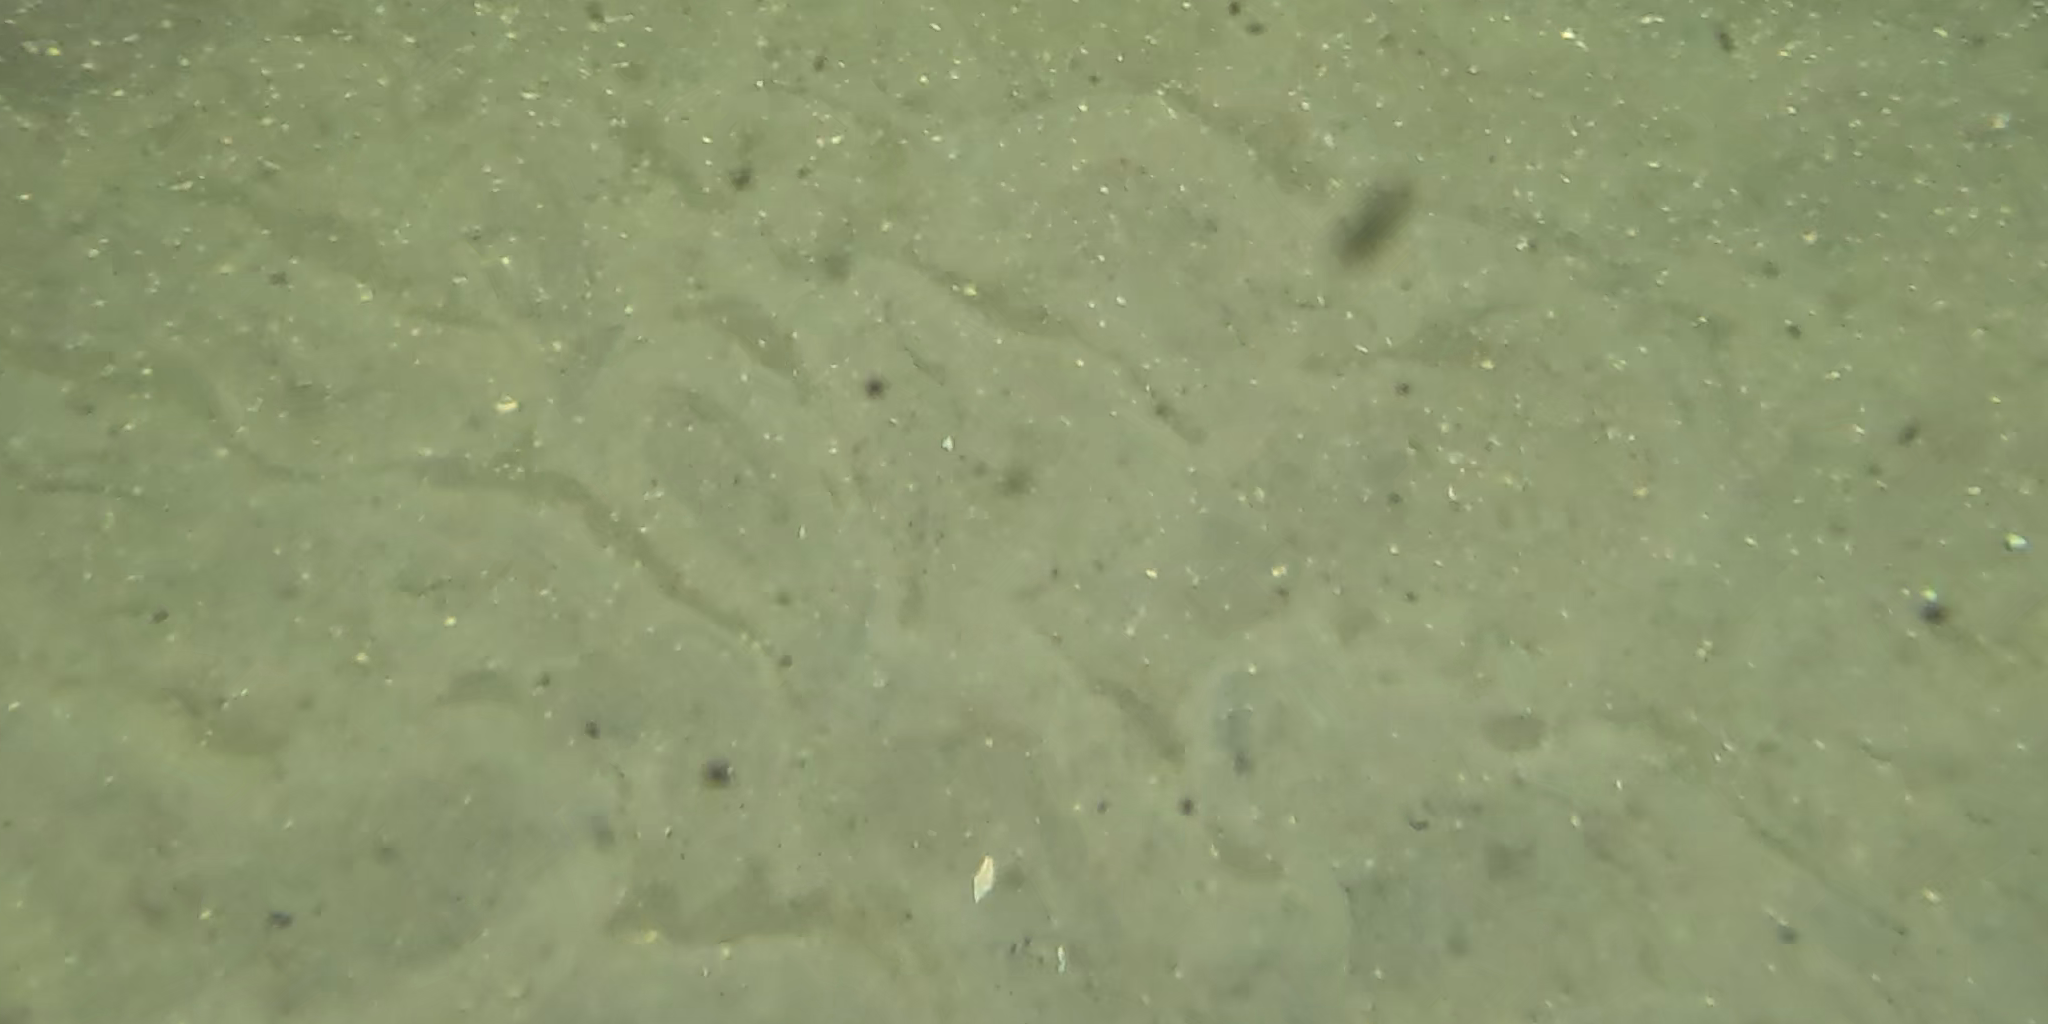
Seabed habitat: sand